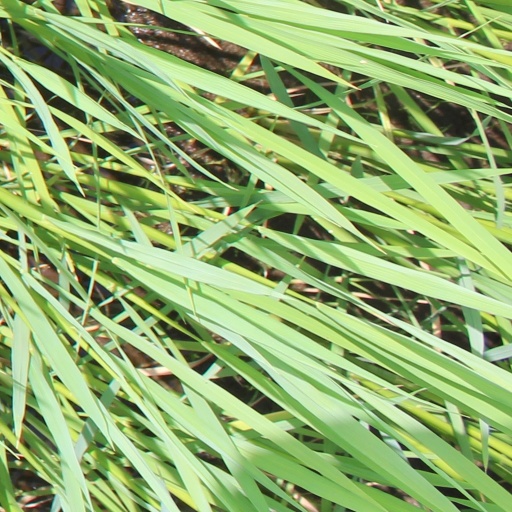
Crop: rice